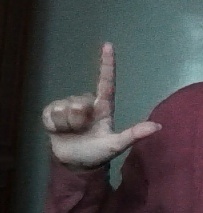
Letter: laam